Oskar Becker (assailant)

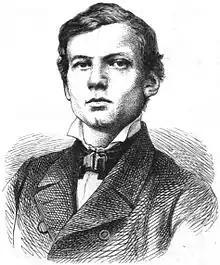
Oskar Wilhelm Becker

Oskar Becker (18 June 1839 in Odessa – 16 July 1868 in Alexandria) was a German political fanatic, known for his attempted assassination of William I of Prussia. His niece was the German expressionist painter Paula Modersohn-Becker.